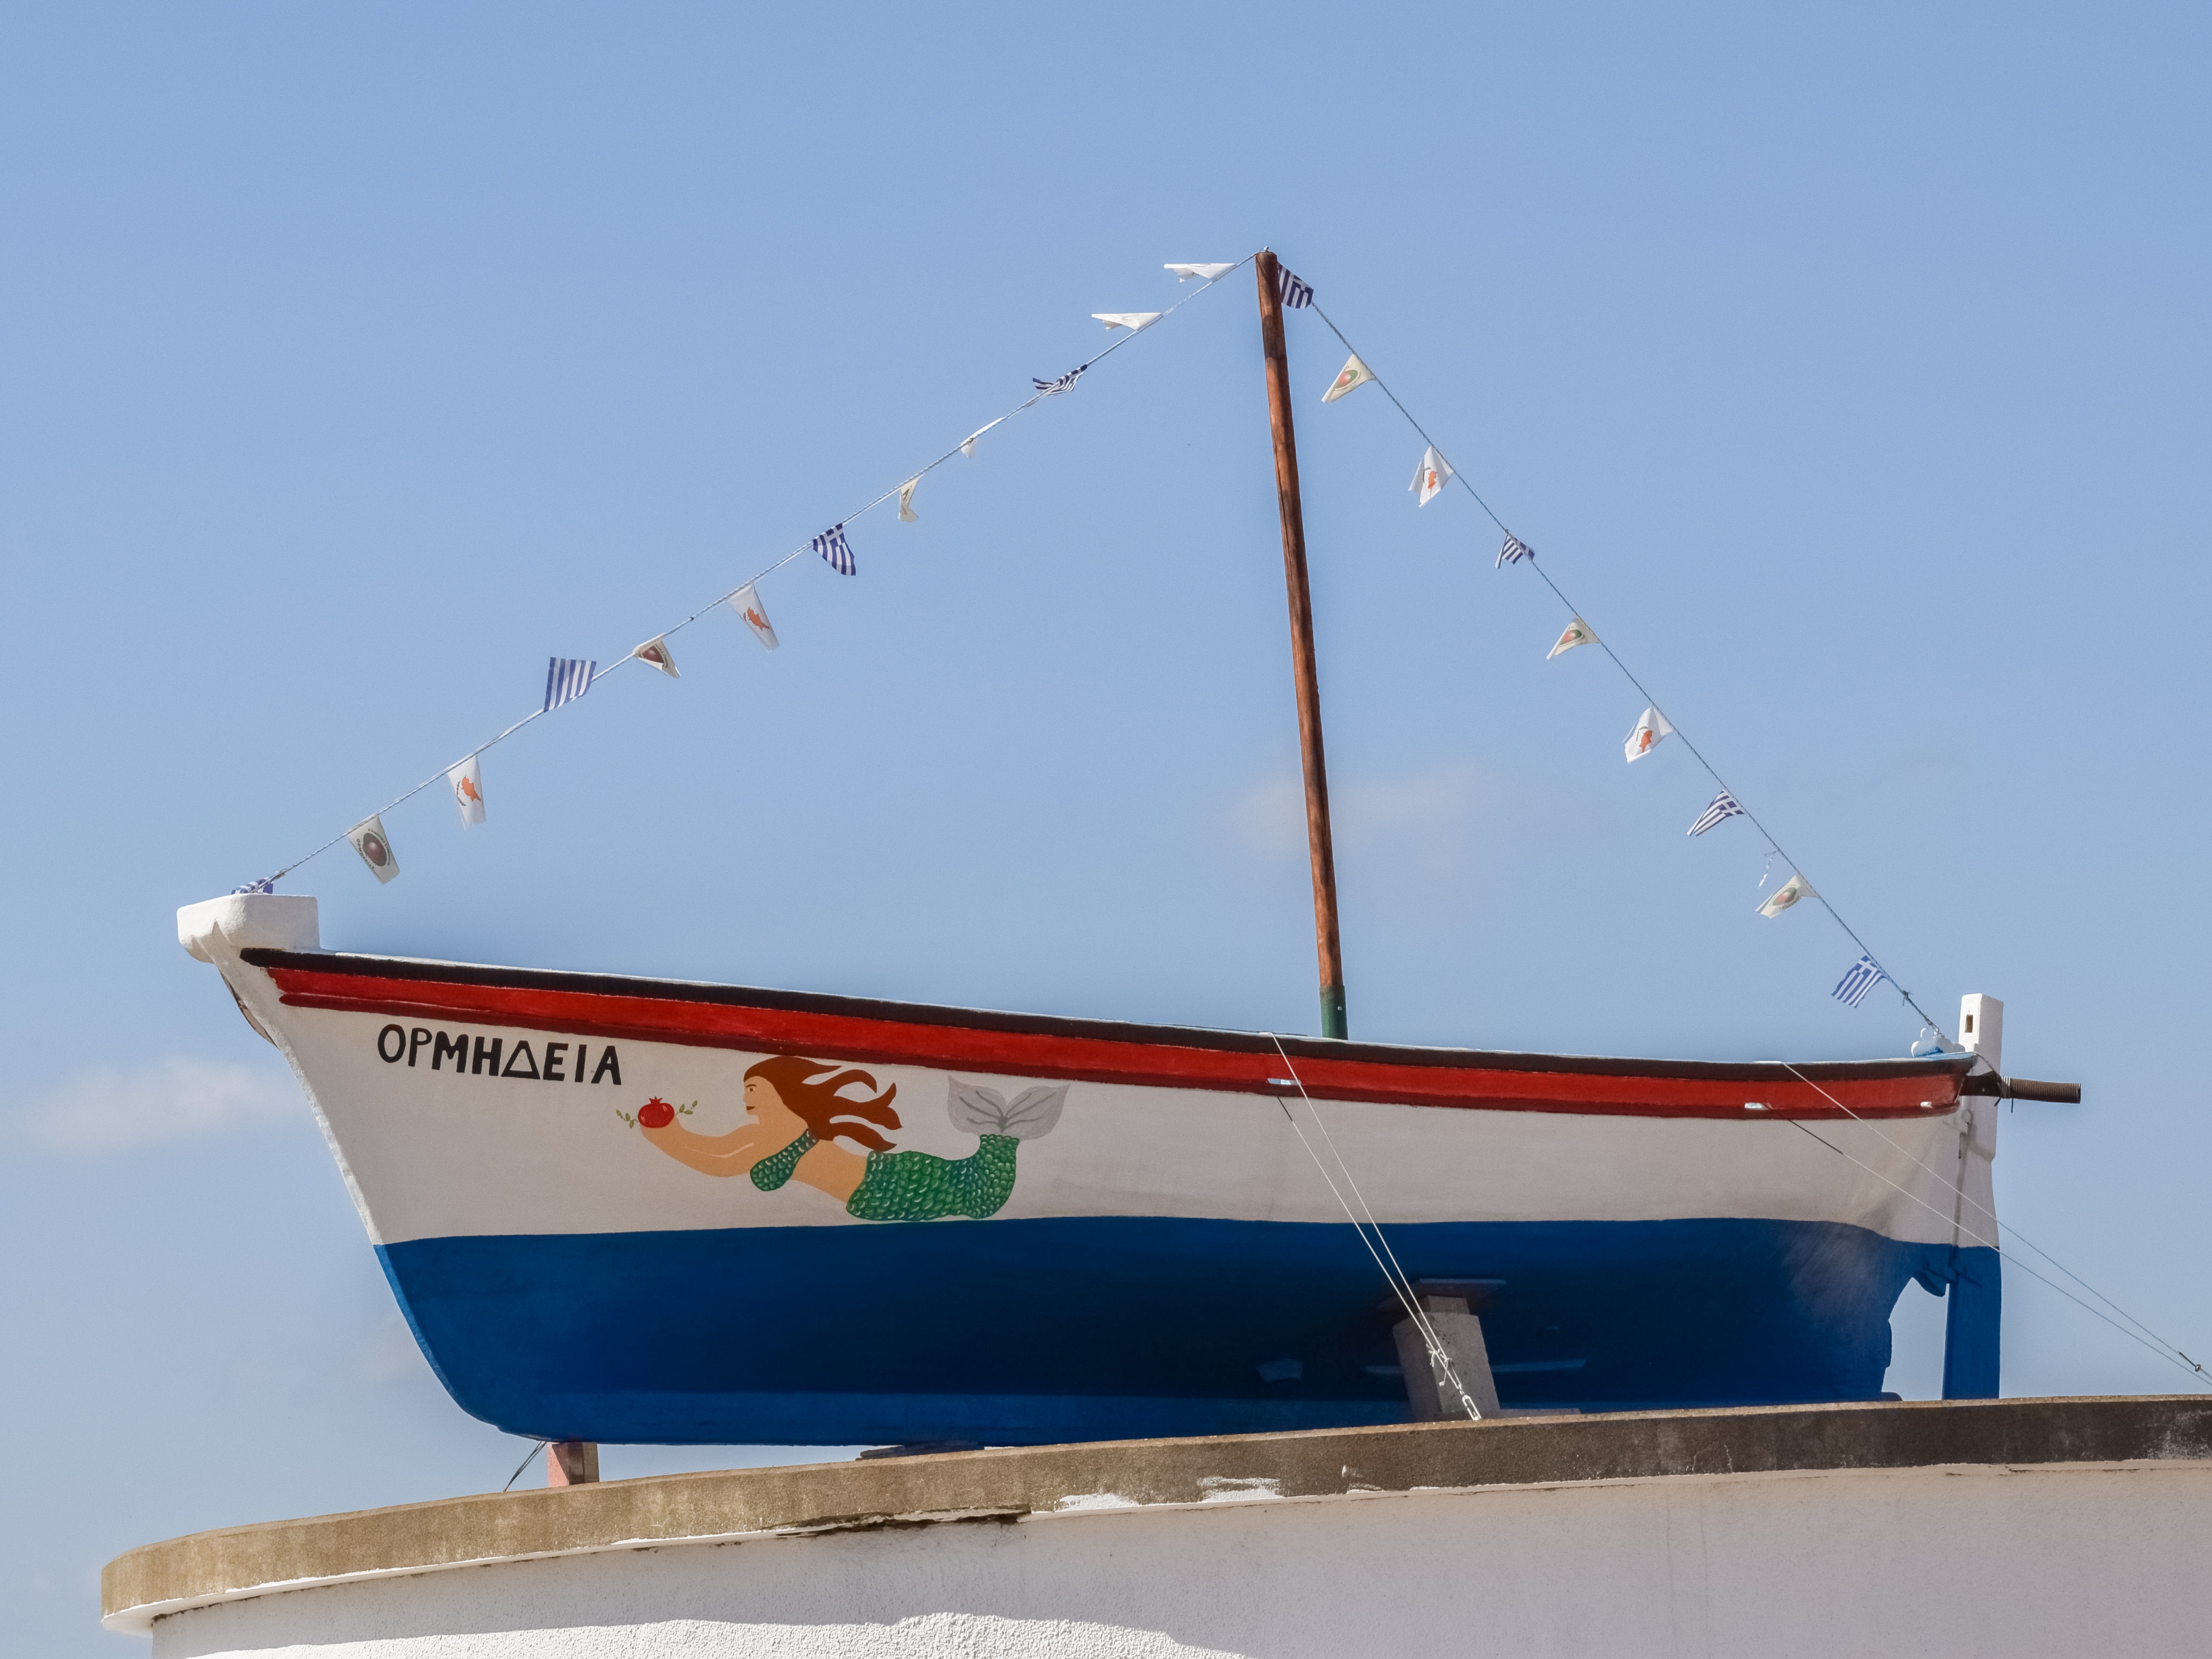
boat, ship, village, decoration, vehicle, mast, sailboat, fishing boat, sail, motif, watercraft, schooner, traditional, mermaid, sailing ship, fishing vessel, ormidhia, watercraft rowing, caravel